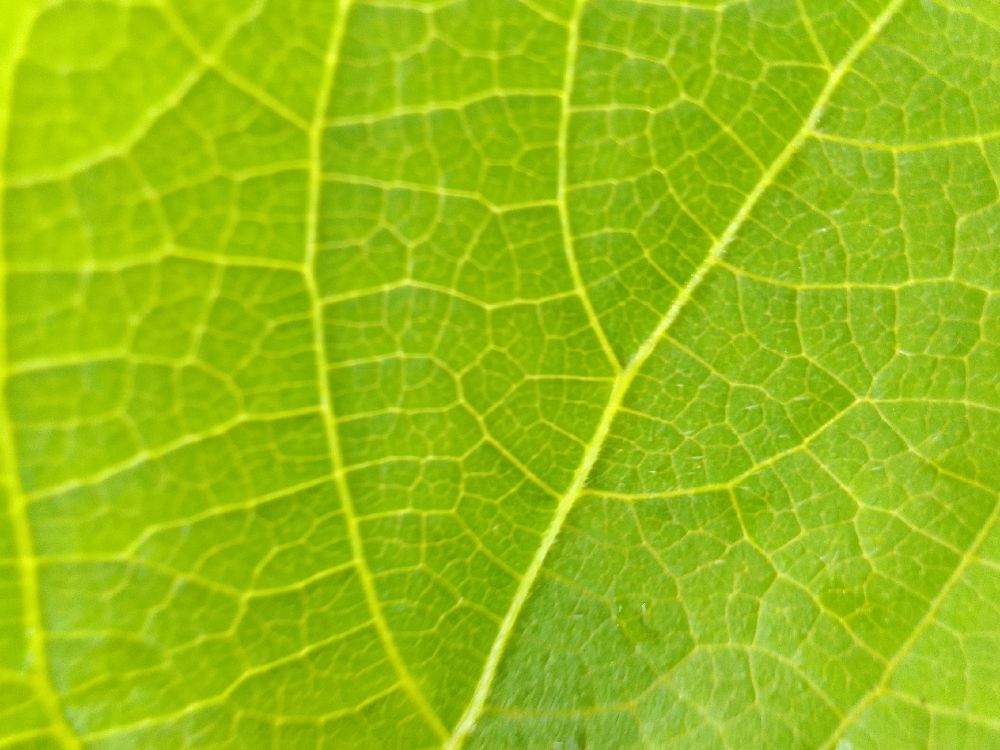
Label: healthy